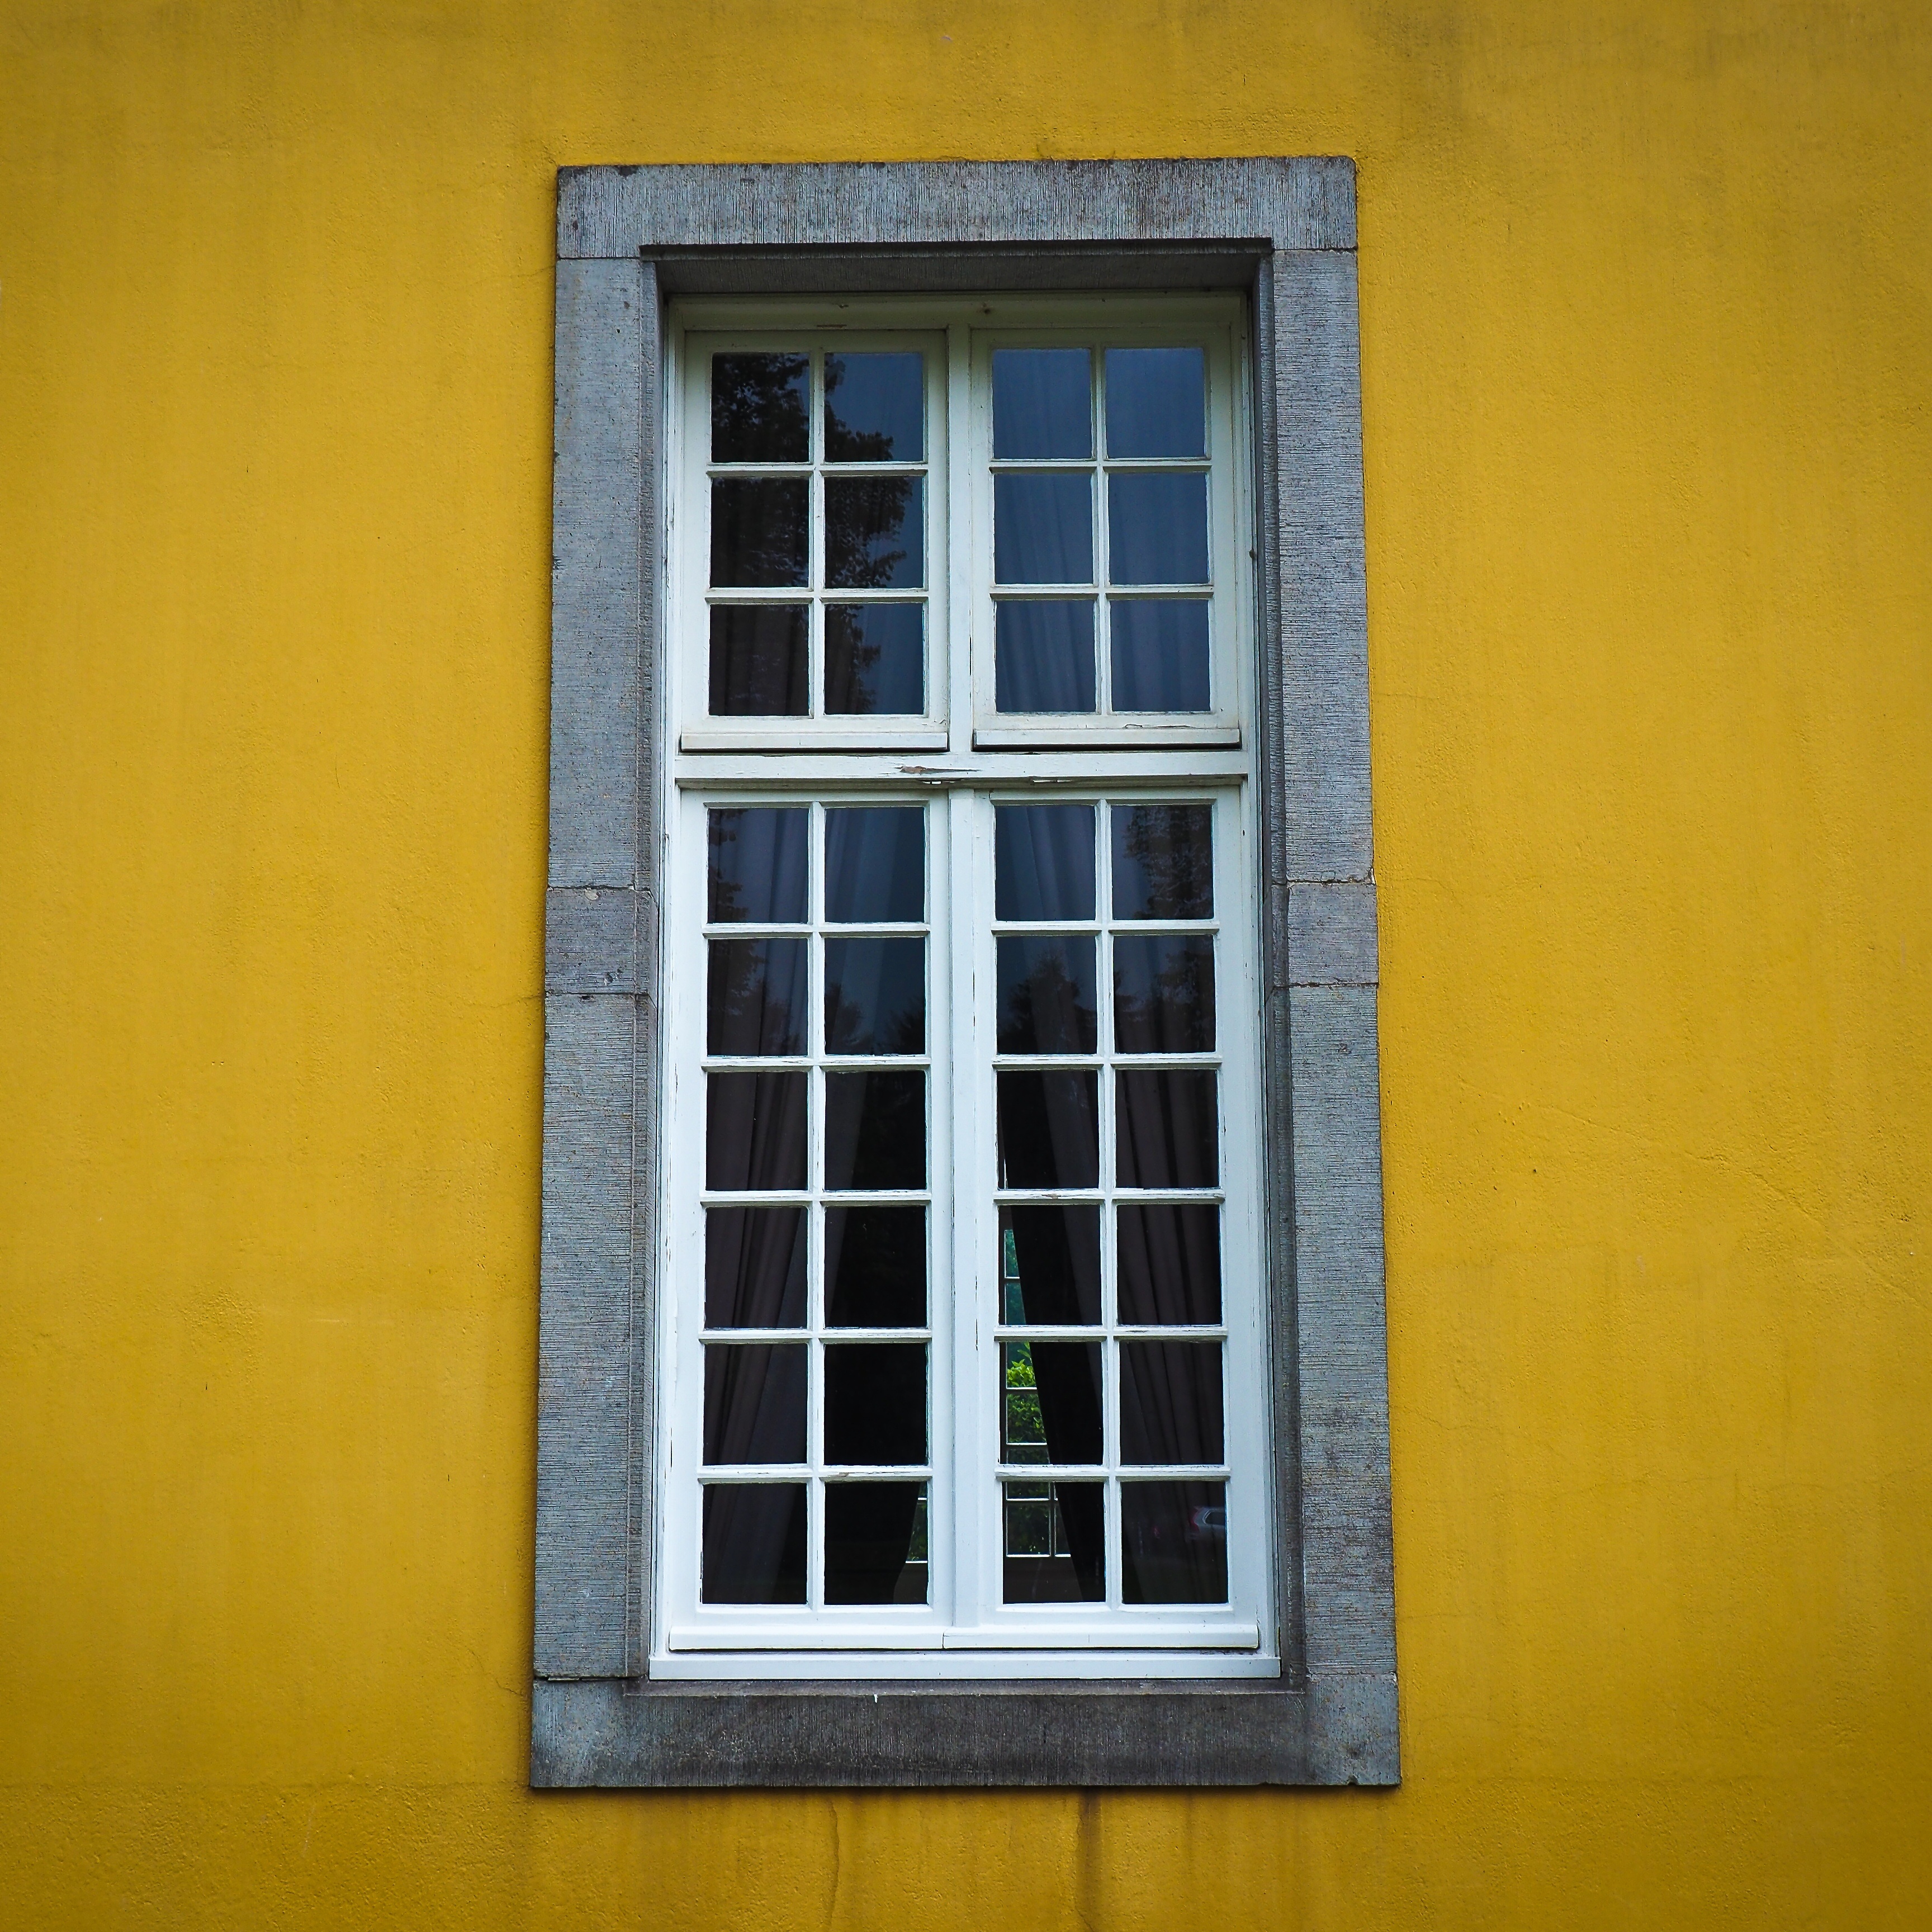
architecture, house, window, glass, building, old, wall, color, facade, blue, old building, door, interior design, old town, picture frame, shape, historically, old window, hauswand, dusseldorf, daylighting, window covering, sash window